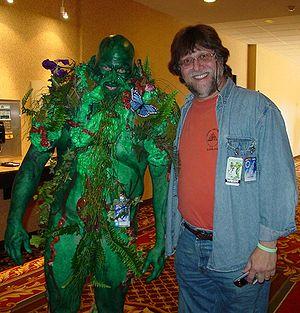
Leonard Norman Wein, dit Len Wein, est un éditeur et scénariste américain de bandes dessinées.
La Créature du marais ou La Créature des marais est le personnage principal de la série de bande dessinée américaine du même nom créée dans les années 1970 par Len Wein et Berni Wrightson.